Describe the emotion expressed in this image:  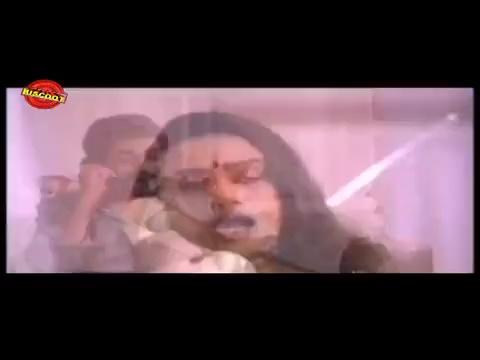
This person displays Pain, valence and arousal with low intensity.